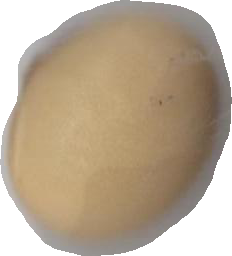
Variety: Anjasmoro